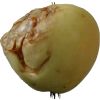
Label: Apple hit 1